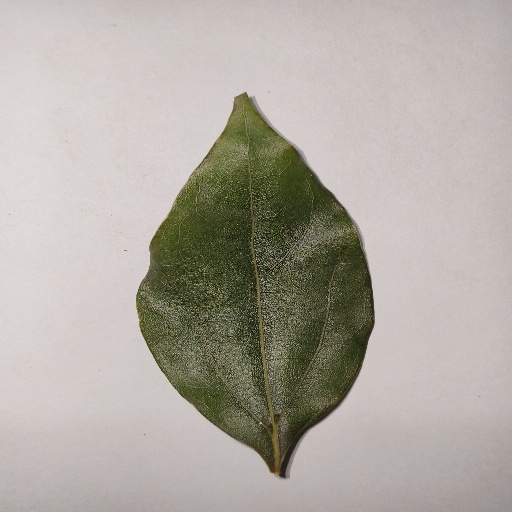
Species: Camphor
Leaf condition: Healthy Leaf